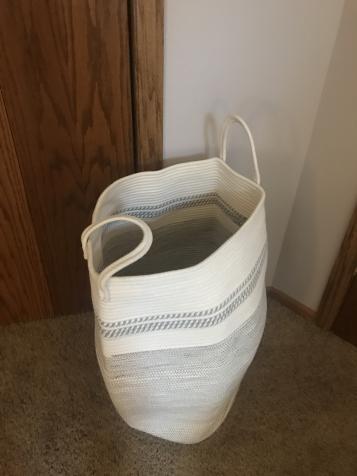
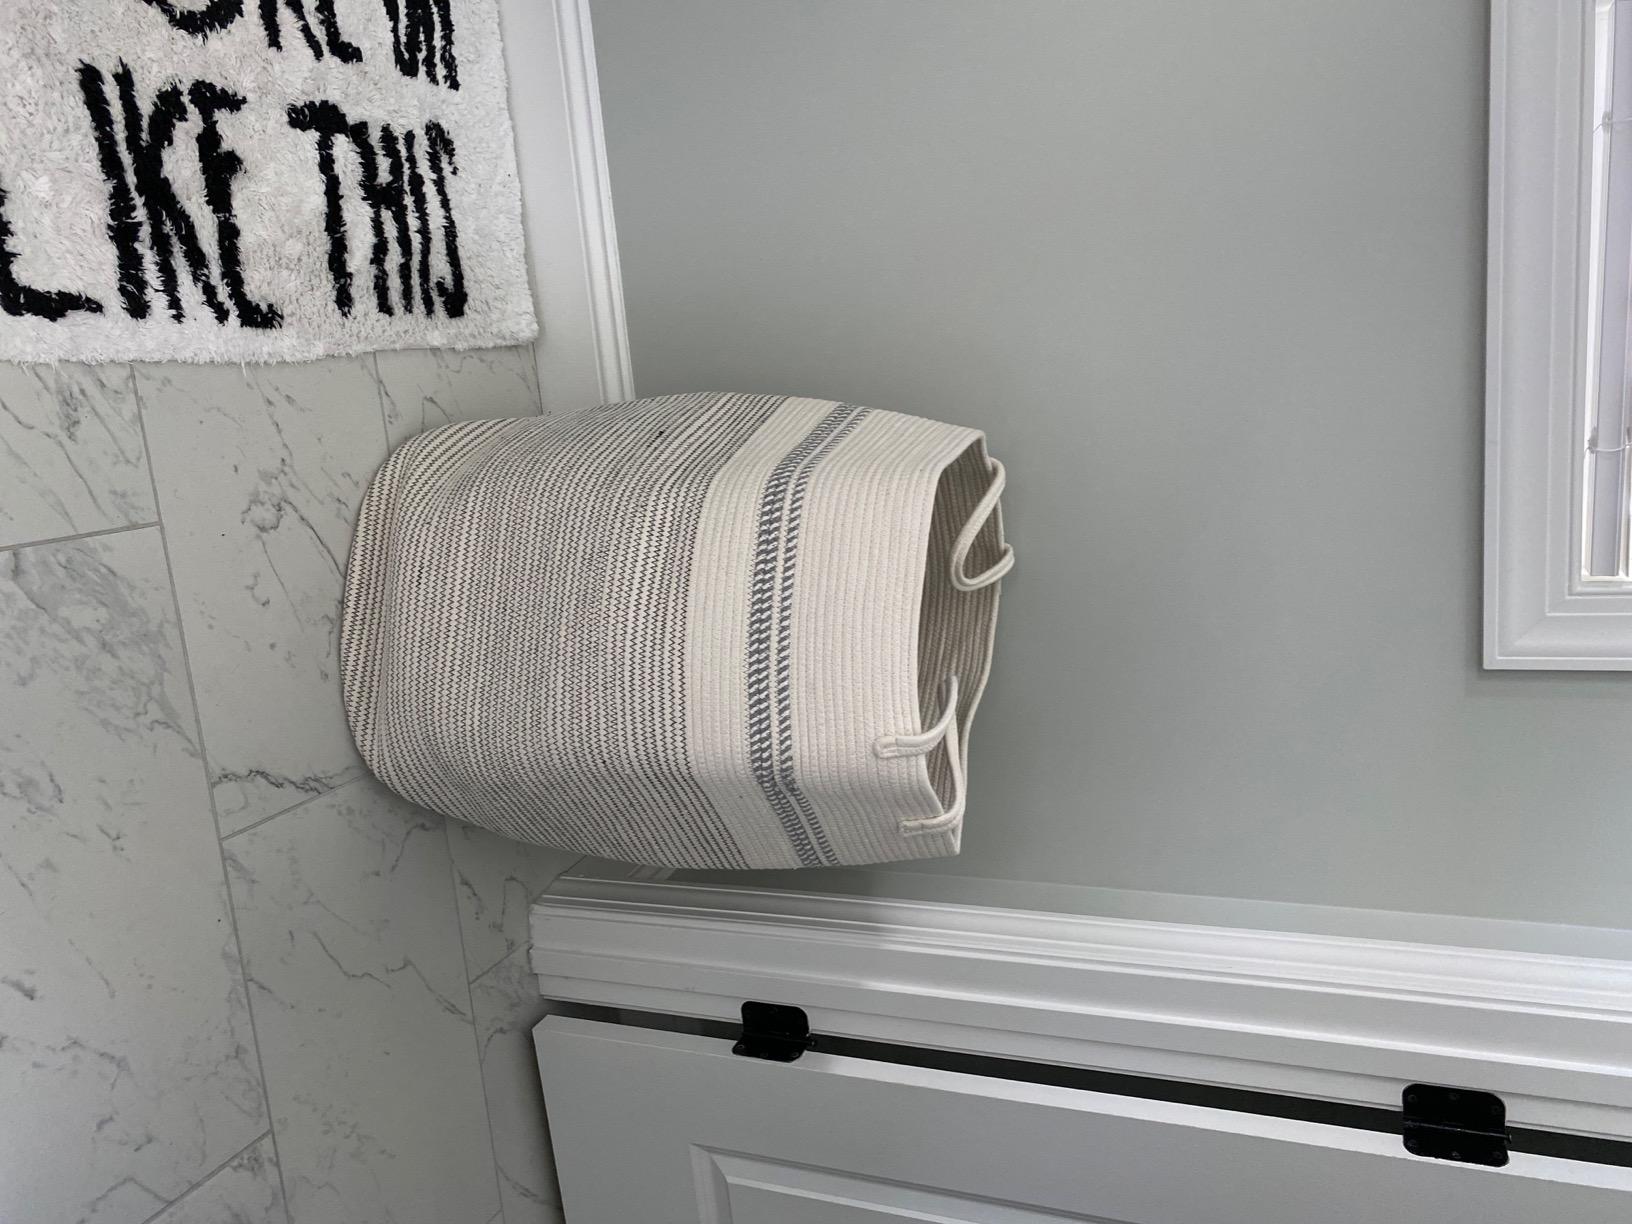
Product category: items_hamper
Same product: yes